Sport in Russia

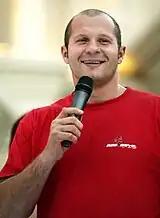
Fedor Emelianenko

In Russia, mixed martial arts (MMA) is another popular sport producing world class international and national fighters. The country has produced renowned MMA fighters such as Fedor Emelianenko and Khabib Nurmagomedov, considered two of the greatest fighters of all time, and in the case of Emelianenko, the greatest of all time. Other names to highlight are Islam Makhachev, Khamzat Chimaev, Petr Yan, Alexey Oleynik, Volk Han, Oleg Taktarov and Ali Bagautinov.